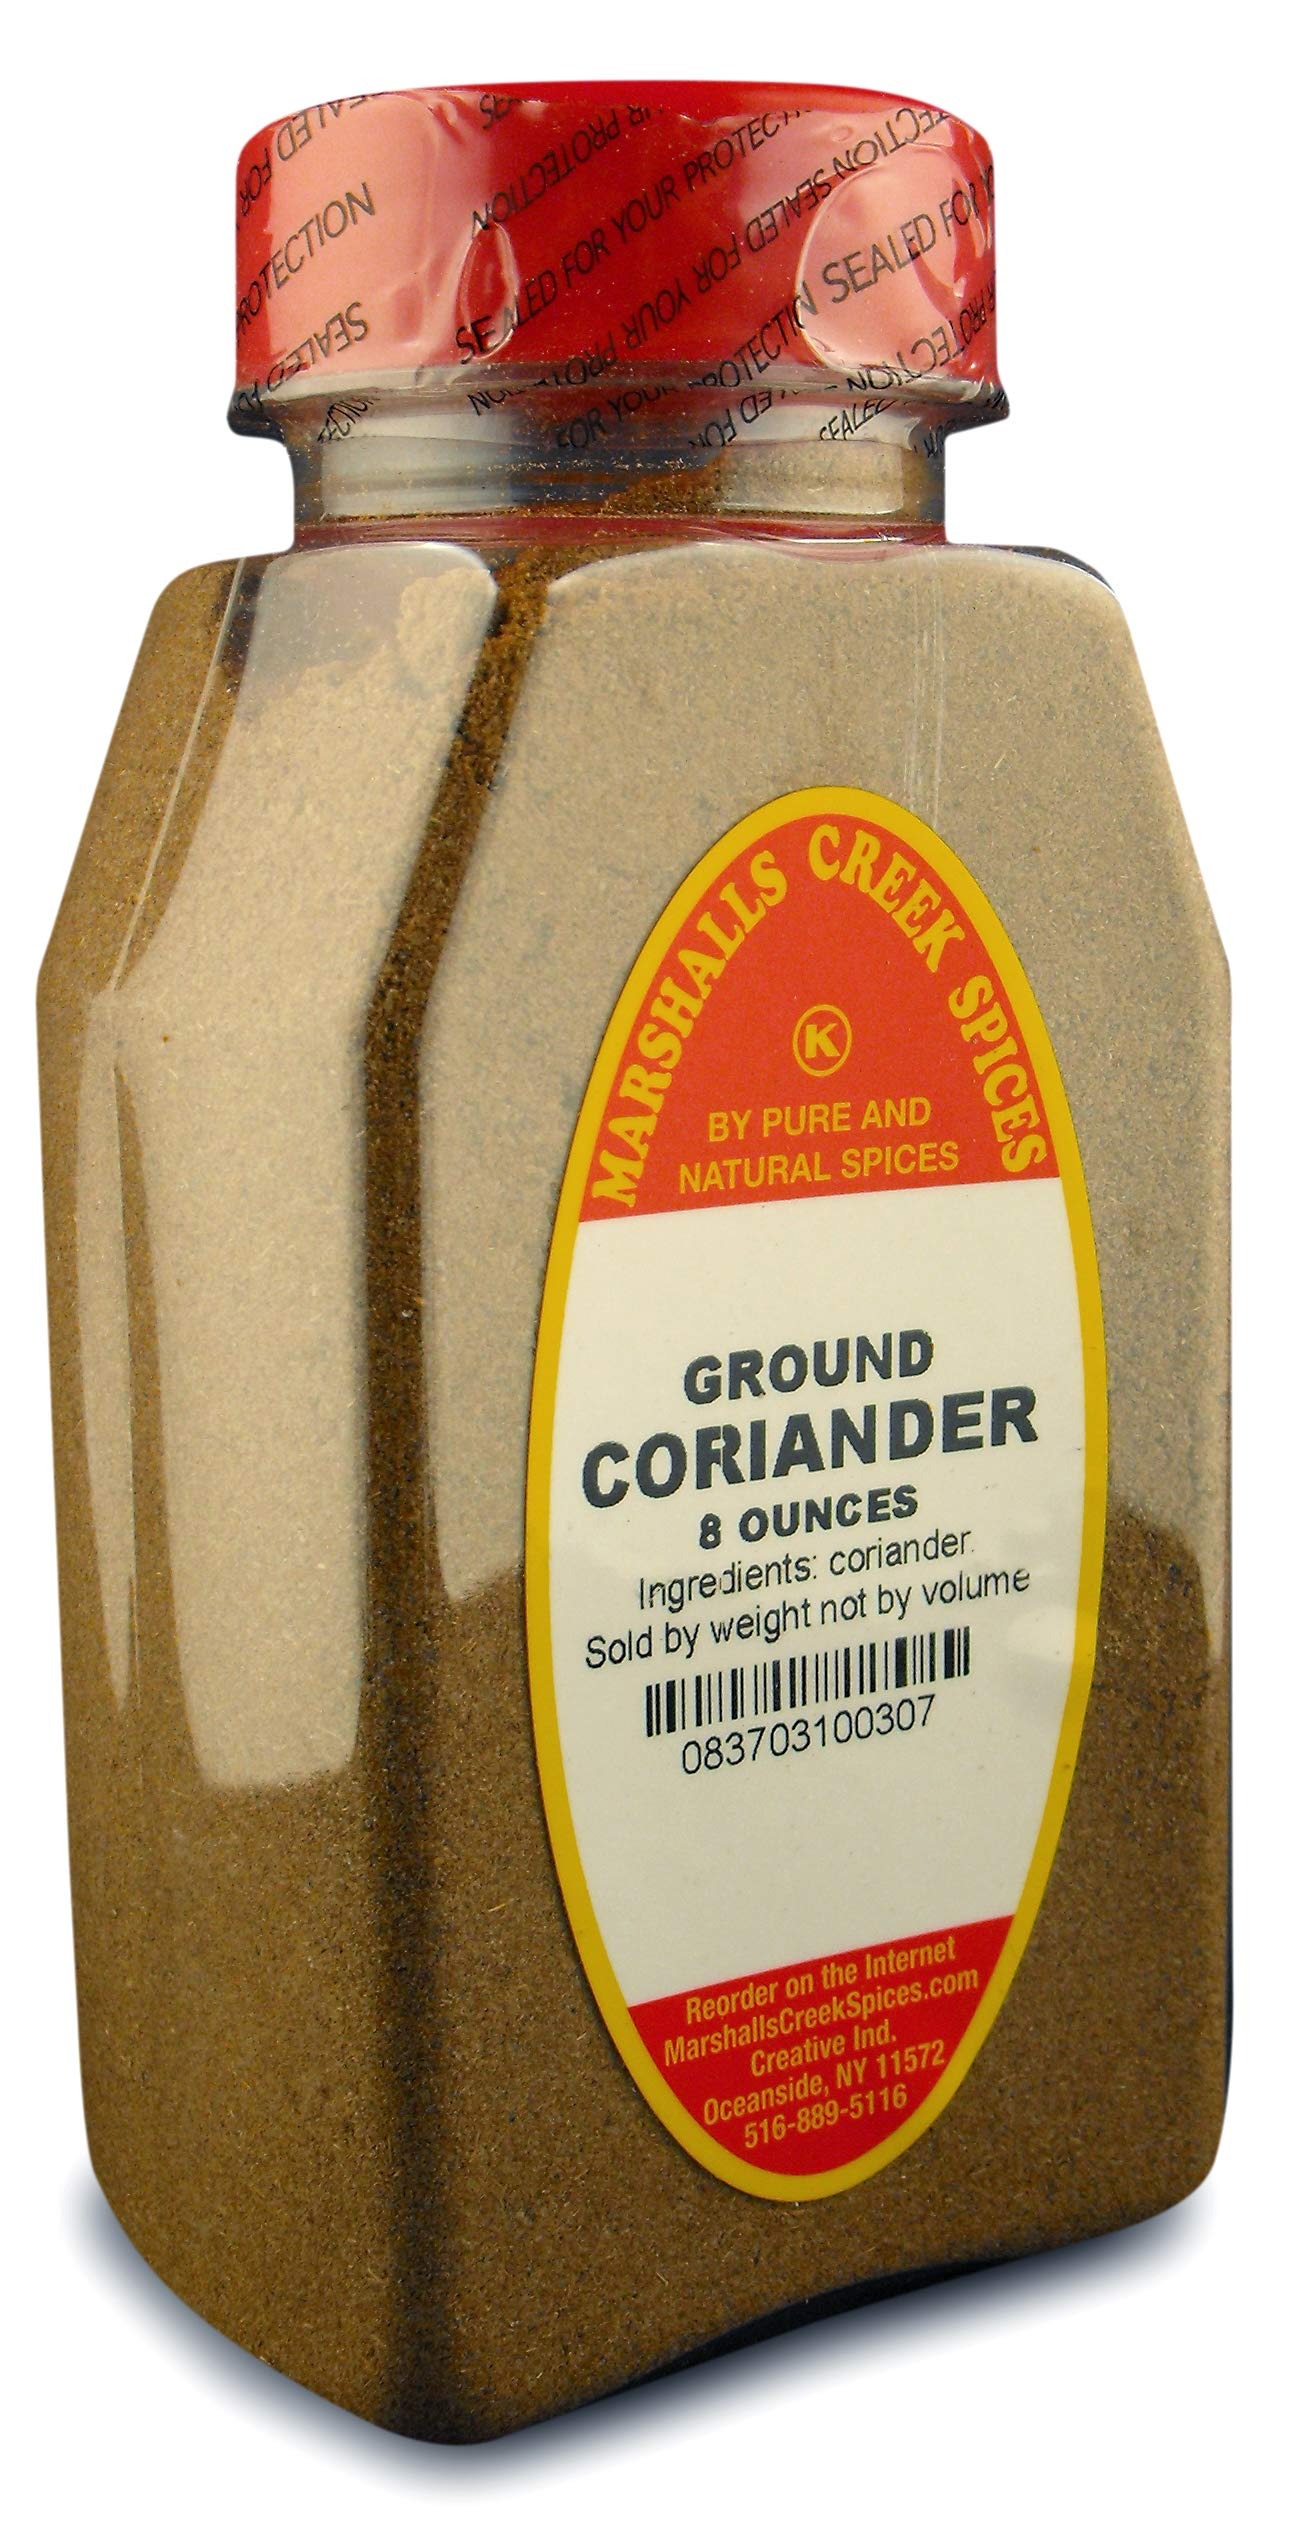
Item Name: Marshalls Creek Spice Co. CORIANDER GROUND 8 oz
Bullet Point 1: Marshall's Creek Spices buys in small quantities and packs weekly providing the freshest spices possible. Fresher spices means more flavor and a longer shelf life.
Bullet Point 2: No Fillers
Bullet Point 3: No MSG
Bullet Point 4: All Natural, Kosher
Bullet Point 5: All Natural with no fillers or MSG always fresh and pure
Value: 8.0
Unit: Ounce

Price: 11.87